Presidency of Nicolas Sarkozy

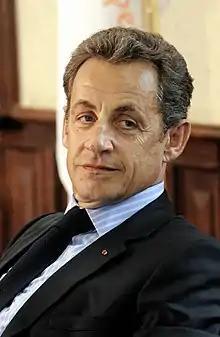
Sarkozy in 2010

The presidency of Nicolas Sarkozy began on 16 May 2007 when Nicolas Sarkozy became the sixth President of the French Fifth Republic, following his victory in the 2007 presidential election. A candidate of the conservative Union for a Popular Movement (UMP), he nominated François Fillon as Prime minister, who formed a composite government, a bit modified following the UMP's relative victory during the June legislative election. Although the UMP had not obtained a majority as large as expected, Nicolas Sarkozy could launch the reforms he had pledged as a candidate as soon as he was elected. However, he tried to open his government to the opposition party, appointing several politicians close to the opposition parties.